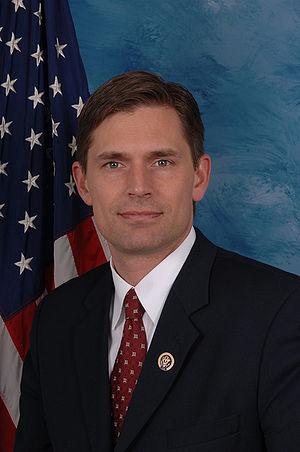
Les représentants du Nouveau-Mexique sont les membres de la Chambre des représentants des États-Unis élus pour l'État du Nouveau-Mexique.